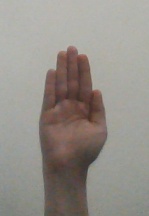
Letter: seen